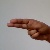
The image shows a hand gesture representing the letter 'H' in Indian Sign Language.